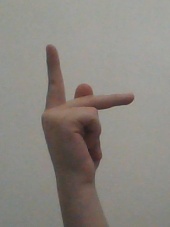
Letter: dha